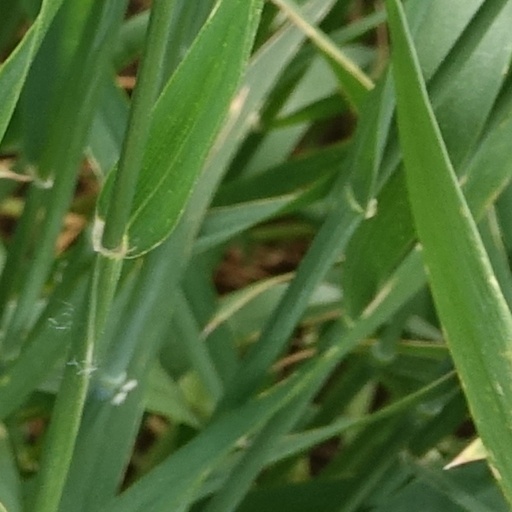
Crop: wheat